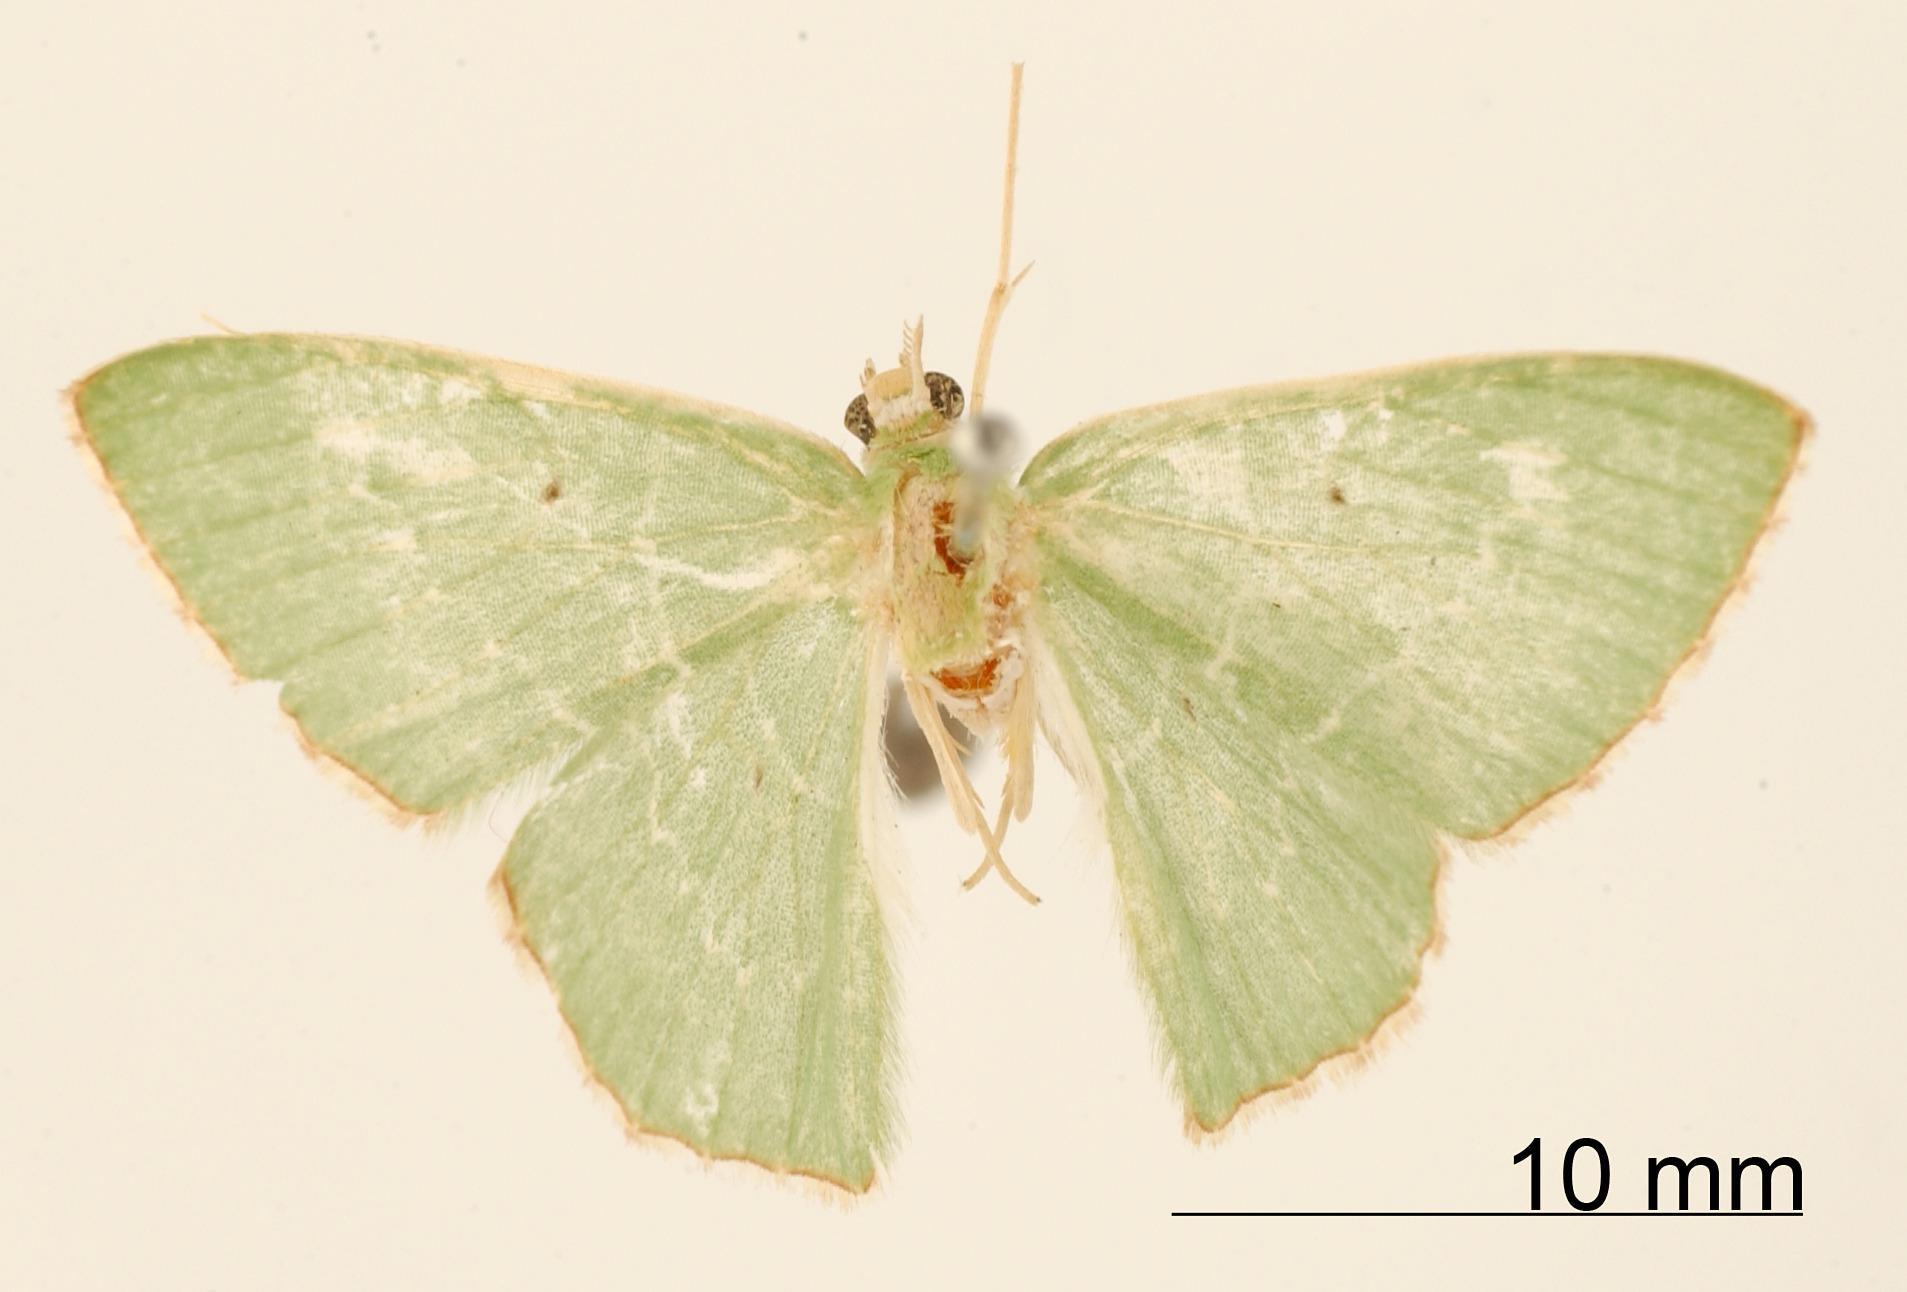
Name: Geometra xaliria
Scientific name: Geometra xaliria Dognin, 1898
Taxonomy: Animalia, Arthropoda, Insecta, Lepidoptera, Geometridae, Geometrinae
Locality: Environs de Loja, Loja, Ecuador
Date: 1888